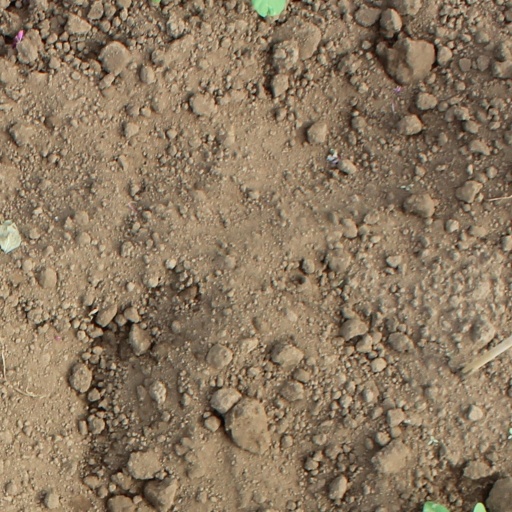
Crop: soybean